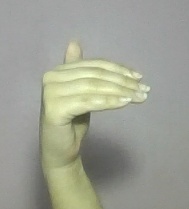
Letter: khaa